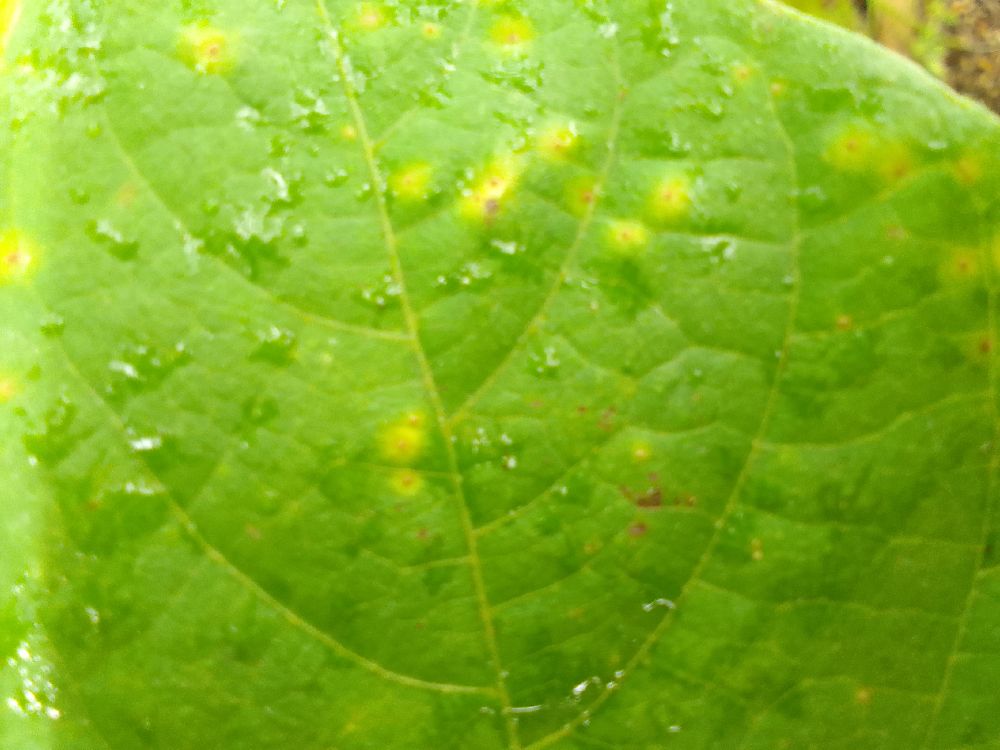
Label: rust